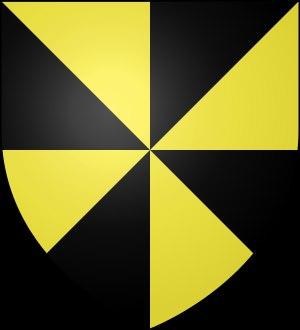
Humbert de Grolée ou Imbert, est un noble français du XVᵉ siècle. Il est bailli de Mâcon, sénéchal et capitaine de Lyon.